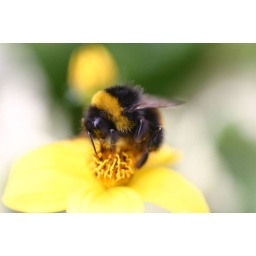
This was taken on the outside flower boxes of my second floor flat in London-UK, in the bright sunshine in the early afternoon